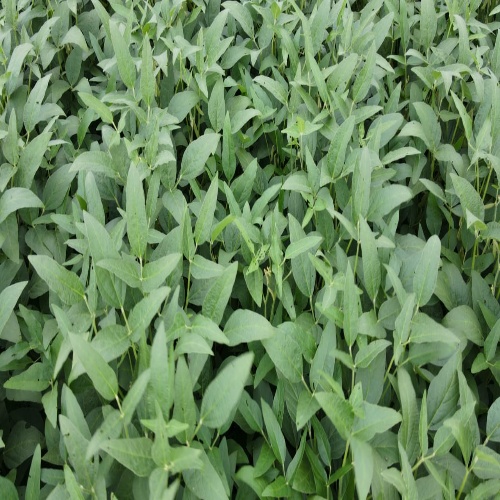
Label: Diabrotica_speciosa